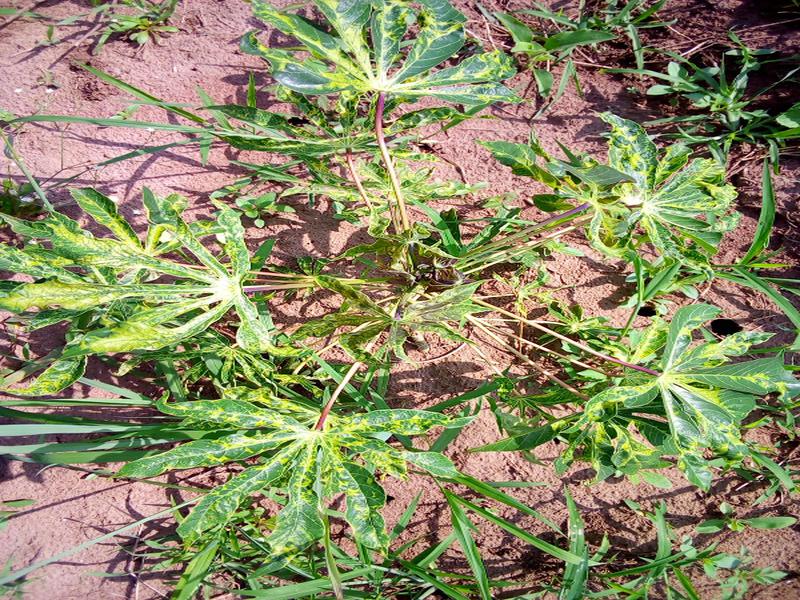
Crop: cassava
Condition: mosaic_disease